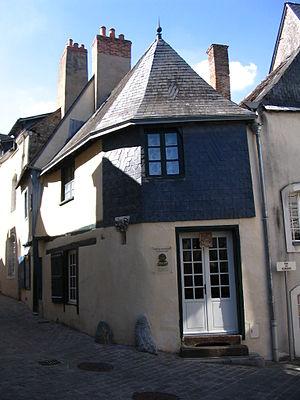
Le musée ""À l'Homme Volant"", à Sablé-sur-Sarthe, Sarthe, France."
Sablé-sur-Sarthe est une commune française située dans le département de la Sarthe en région Pays de la Loire, peuplée de 12 220 habitants.